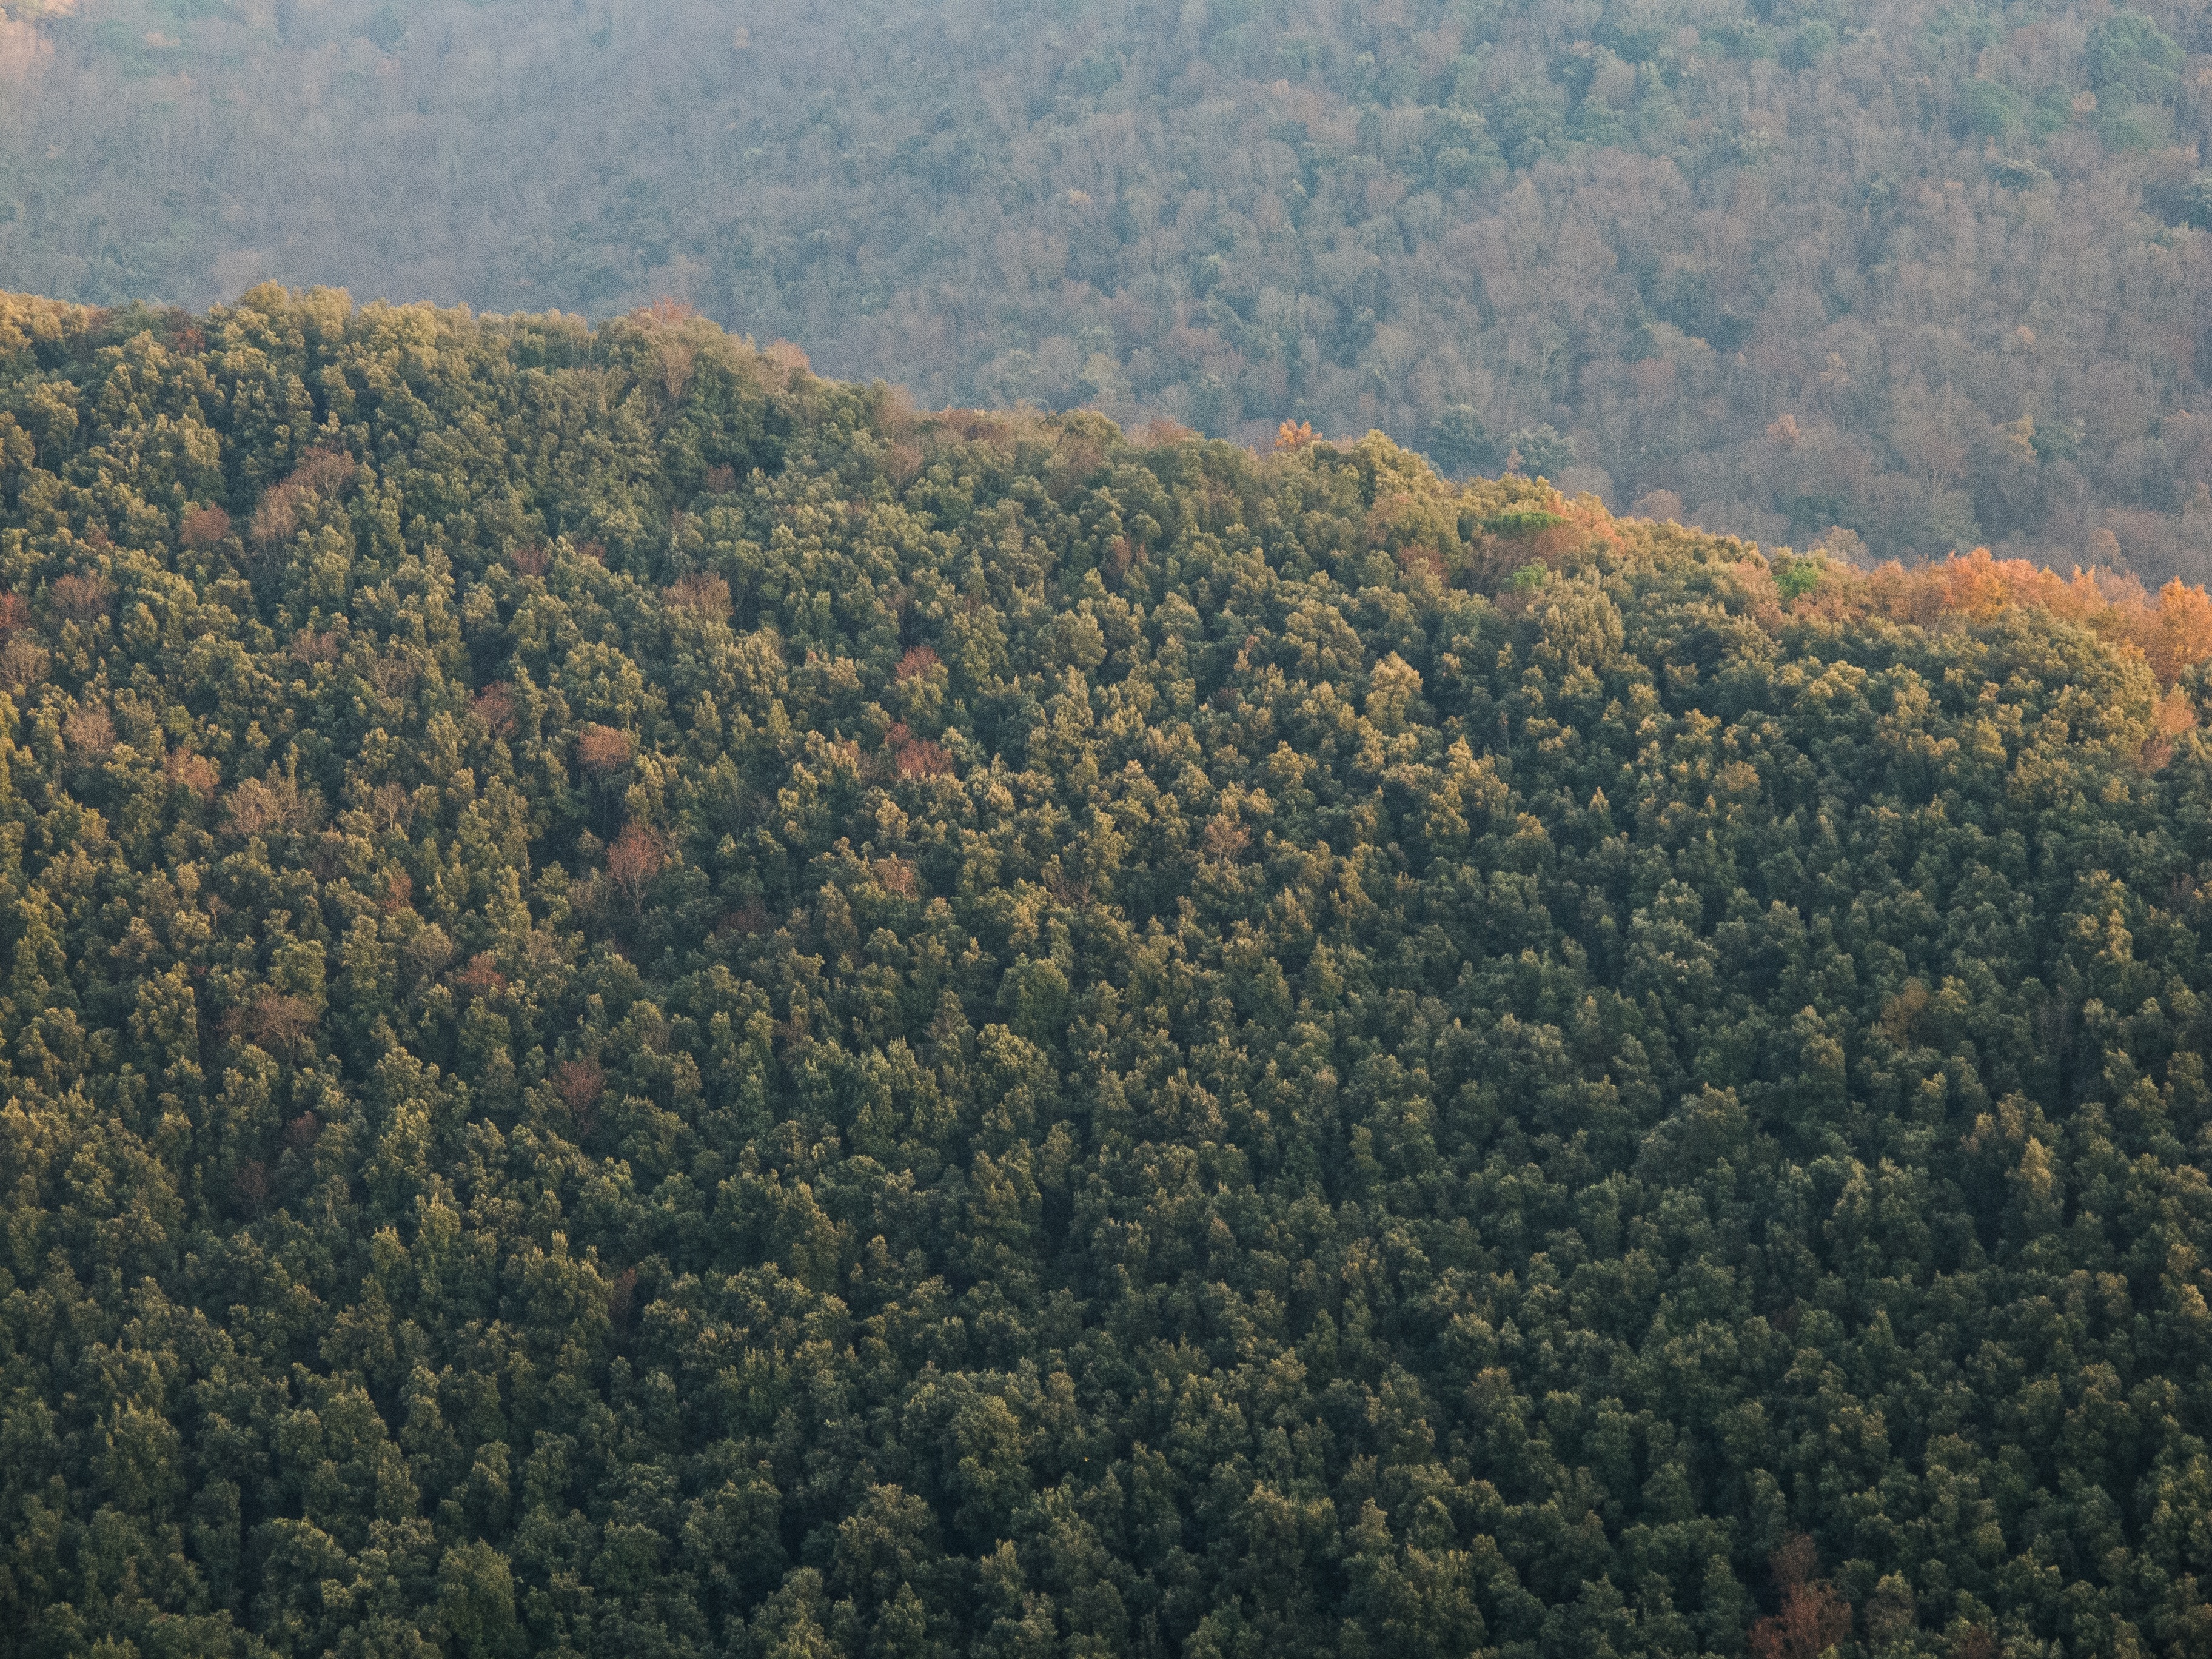
landscape, tree, nature, forest, wilderness, mountain, morning, leaf, hill, autumn, ridge, vegetation, rainforest, plateau, habitat, ecosystem, aerial photography, biome, natural environment, geographical feature, atmospheric phenomenon, woody plant, mountainous landforms